Team Pacman

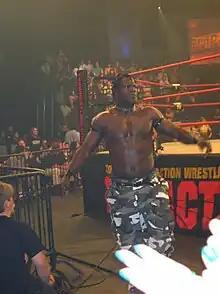
Ron Killings, the other half of Team Pacman

On August 6, 2007, Total Nonstop Action Wrestling (TNA) confirmed through their website that they had signed a deal with Tennessee Titans cornerback Adam "Pacman" Jones. In interviews with TNA Vice President Jeff Jarrett, Jones indicated that he intended to wrestle, primarily as part of a tag team. In response the Tennessee Titans organization were granted a restraining order barring him from working with the company at all, prompting the two companies to negotiate a compromise stating that Jones wouldn't be allowed to "touch or be touched, use or be hit by any object or anything else that could injure him", but he would be allowed to appear with the company in a non-physical role.